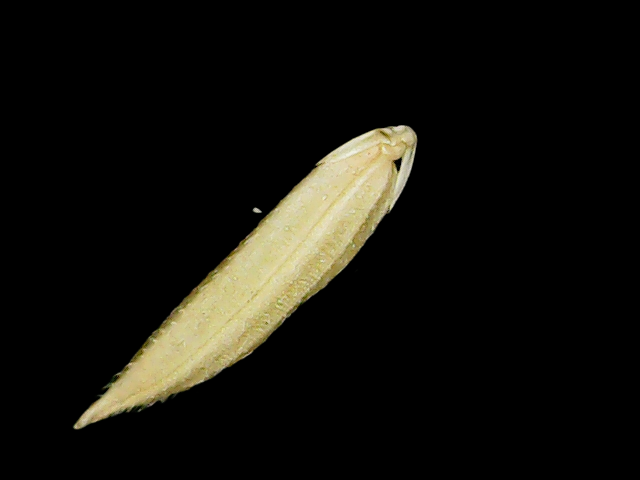
Rice variety: Binadhan25